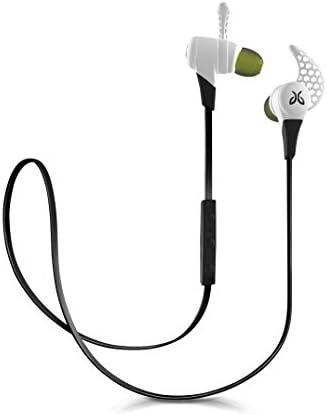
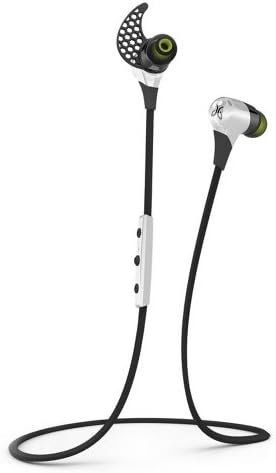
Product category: headphones
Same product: no